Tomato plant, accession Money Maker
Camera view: horizontal (90 deg, fisheye); turntable rotation: 90 degrees
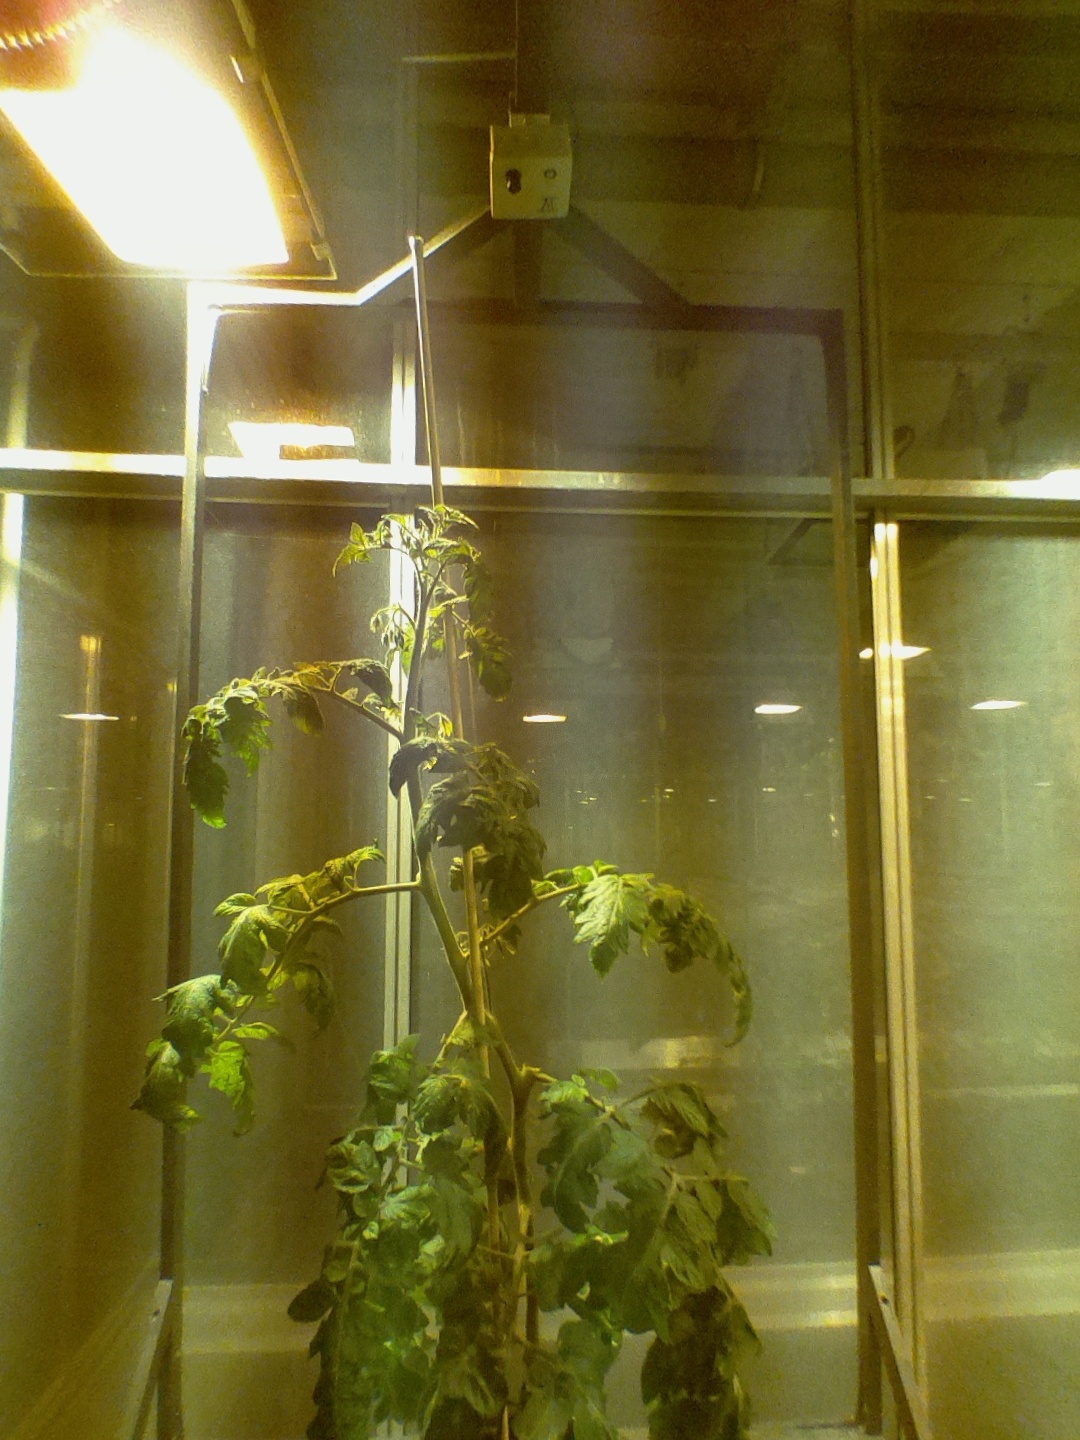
BBCH growth stage 69: End of flowering, 90%-100% of flowers open, more petals falling